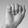
ASL letter: A